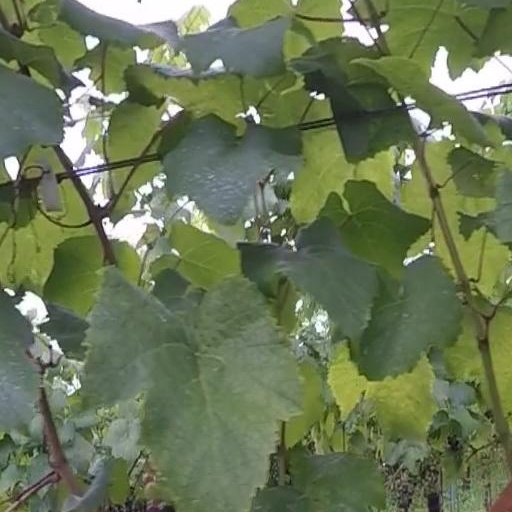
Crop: grape